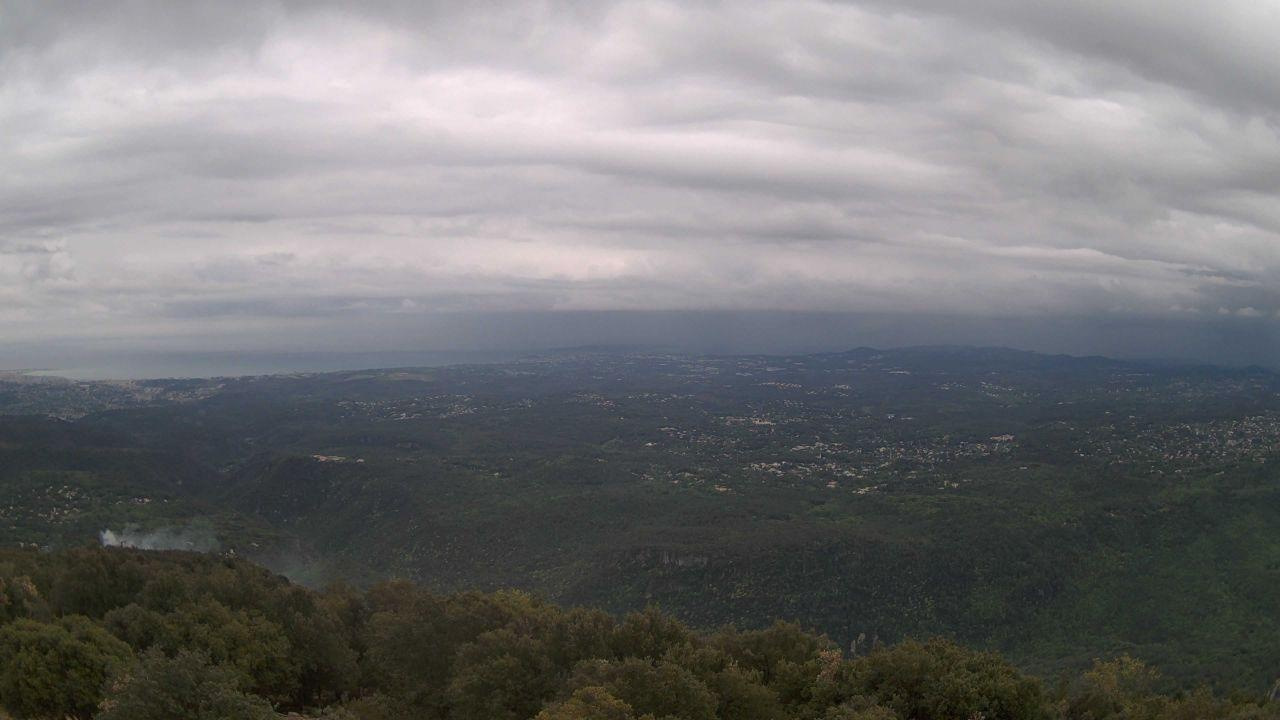
Fire: no
Smoke: no